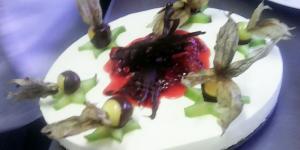
cheesecake de maracuya sin horno